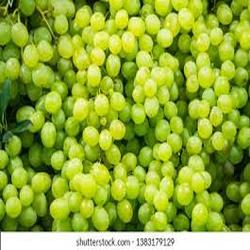
Label: Grapes